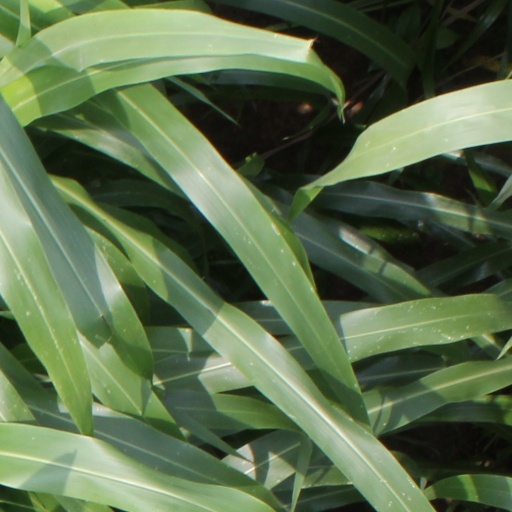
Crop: sorghum